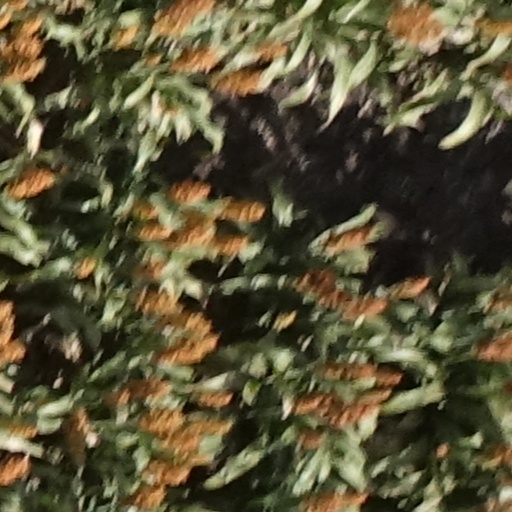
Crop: sorghum